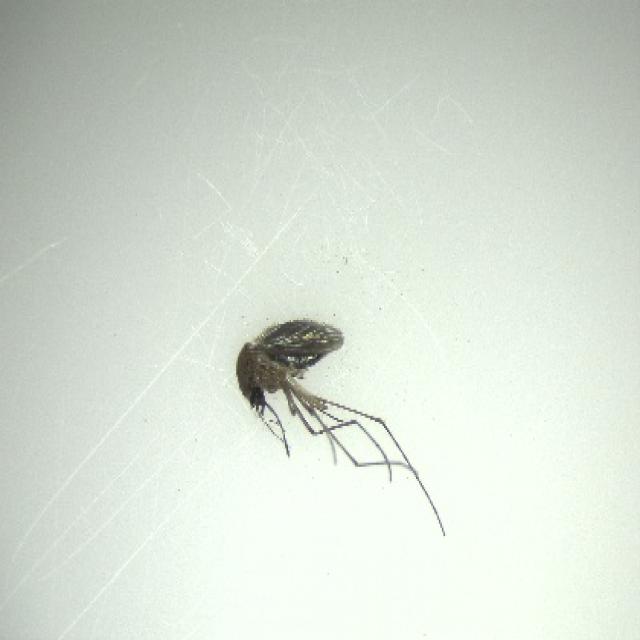
Species: culex_tritaeniorhynchus